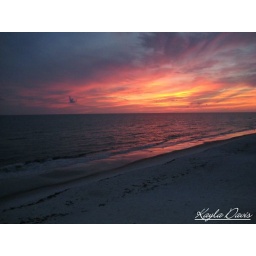
View of the Gulf of Mexico from our beach house in Cape San Blas, Florida.